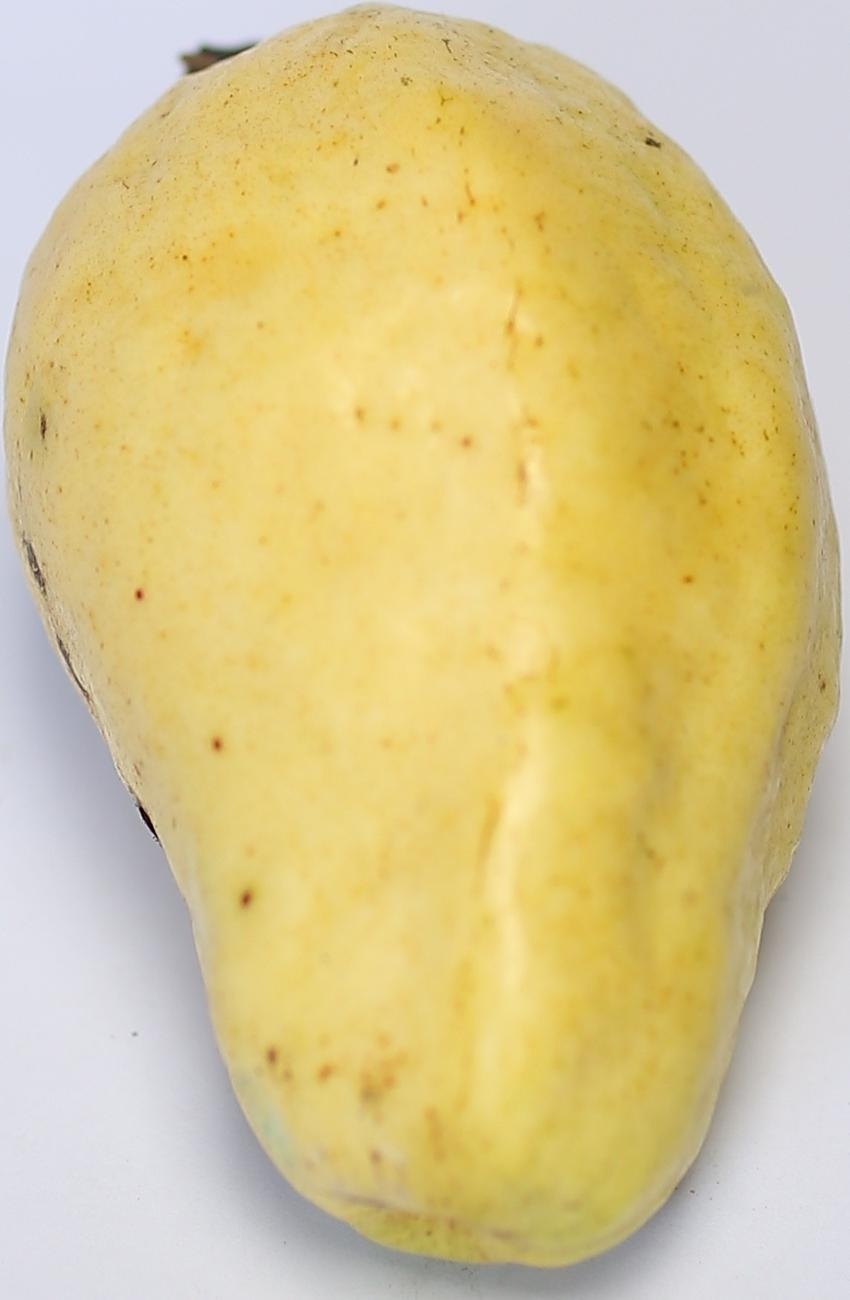
Maturity: ripe
Variety: thadhrami